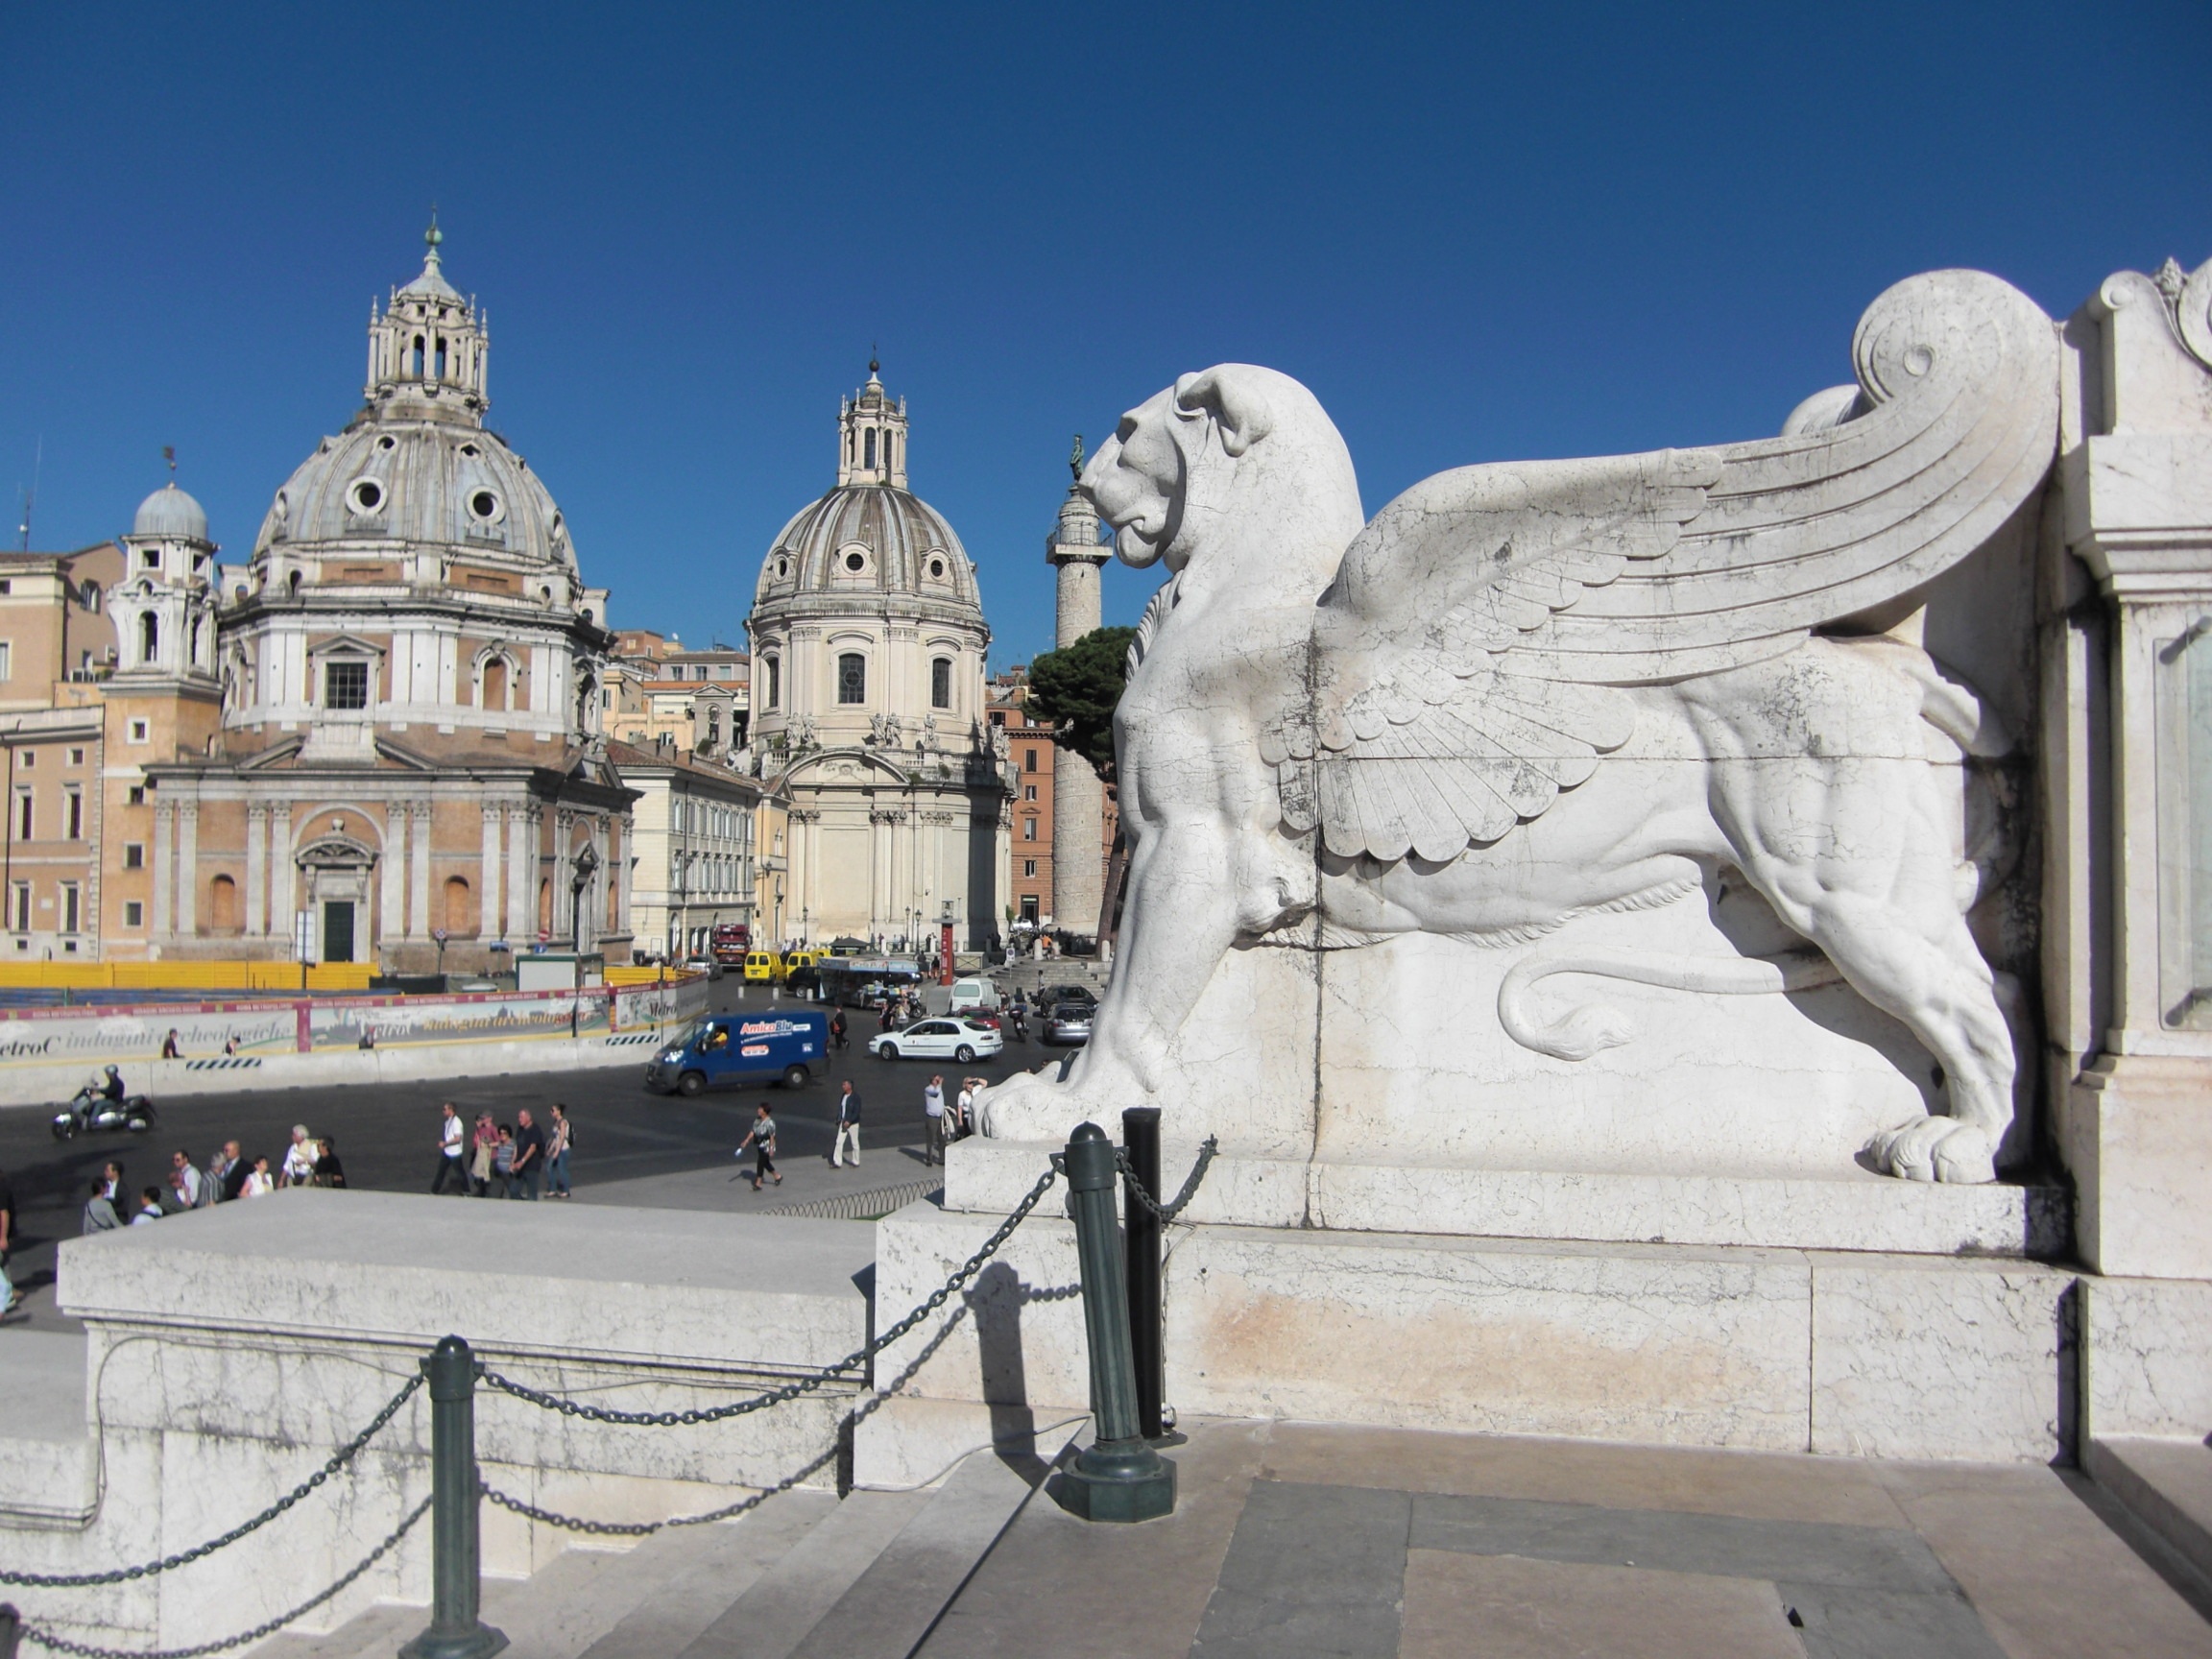
palace, monument, statue, plaza, landmark, italy, tourism, sculpture, art, rome, town square, tourist attraction, national museum, ancient history, vittorio emanuele